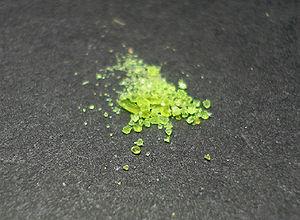
L’acétate d'uranyle est un composé chimique de formule UO₂(CH₃COO)₂ sous forme anhydre, mais qu'on trouve le plus souvent comme dihydrate UO₂(CH₃COO)₂·2H₂O. Il se présente sous la forme d'un solide cristallin jaune légèrement radioactif dégageant une faible odeur acétique. Ce composé émanant de l'industrie nucléaire, sa circulation et sa détention sont réglementées.